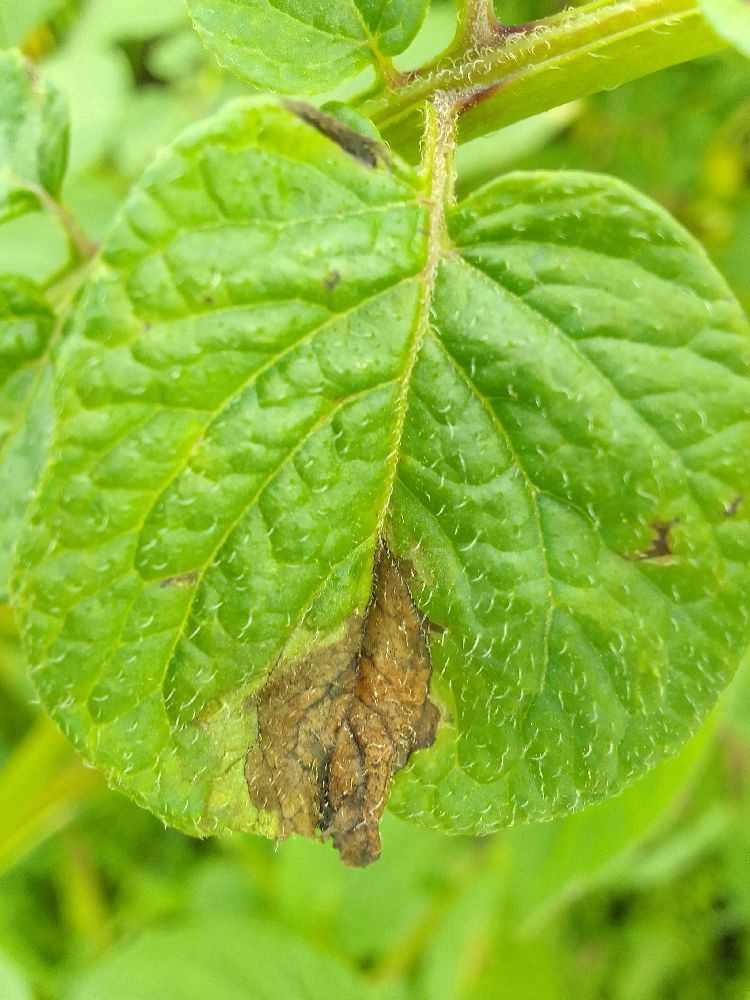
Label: Late blight